Rosendale Trestle

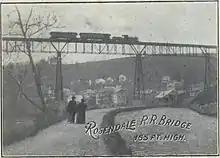
A depiction of two women walking under the trestle, in the area known as "Dead Man's Stretch"

The bridge was opened on April 6, 1872, in a ceremony attended by 5,000 people, including prominent men from across Ulster, Orange, and Dutchess counties. One of the spectators was James S. McEntee, Esq., an engineer who had worked on the Delaware and Hudson Canal in 1825. He was the only person to have seen both "the passage of the first loaded boat through the canal and the first train over the bridge which spans it". A 4-4-0 locomotive with five boxcars and two passenger cars made the inaugural run. Many spectators doubted the strength of the bridge, and believed that the trestle would collapse under the weight of the train. The bridge appeared unaffected by the strain, and an increasing number of people rode over the bridge during the second and third runs.